Comaster schlegelii

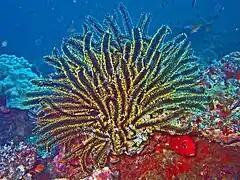
"Comaster schlegelii" in Maldives.

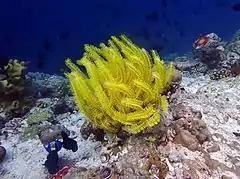
In the Indian Ocean (Maldives, Sri Lanka, Andaman), entirely yellow morphs have long been called "Comaster nobilis", but are not genetically distinct from "Comaster schlegelii".

The variable bushy feather star often keeps its body concealed in a crevice and the only visible part is its array of arms, especially when it is young. There are in fact five rays attached to the upper part of the body but these subdivide into a number of arms and when one of these is lost, two grow in its place. The arms are flexible, being formed from many jointed calcareous small plates known as ossicles, and can be coiled up. On either side of each arm are short side branches known as pinnules. On the underside of the body are about twenty clawlike appendages known as cirri which are used to cling on to the underlying surface, but they are lost in older specimens, which attach directly using the underarms. The colour is very variable, some specimens being plain golden yellow, pale brown or black and others being multicoloured, often green with bands of orange, white and black on the arms and pinnules.